Padalarang railway station

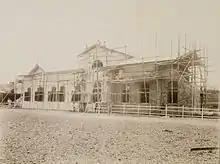
The station under construction (1890-1910)

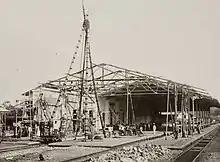
The construction of the roof overcapping of the station

As part of the construction of the Bogor-Bandung–Banjar–Kutoarjo–Yogyakarta railway line, this station plays an important role in the history of railways. The construction of this station was initiated by the Staatsspoorwegen (SS), a railway company belonging to the Dutch East Indies Colonial Government. This station began to fully operate on 17 May 1884, simultaneously with the opening of the Cianjur–Padalarang–Bandung segment of the railway line.